Langley, British Columbia (district municipality)

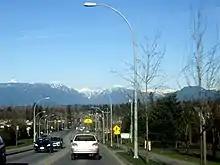
The Coast Mountains are clearly visible from Walnut Grove and Willoughby, in addition to other parts of Langley

Highway 1, also known as the Trans-Canada Highway, cuts through the northern part of Langley. The Walnut Grove and Willoughby communities are popular with commuters due to being the most developed areas with the easiest access to the highway.